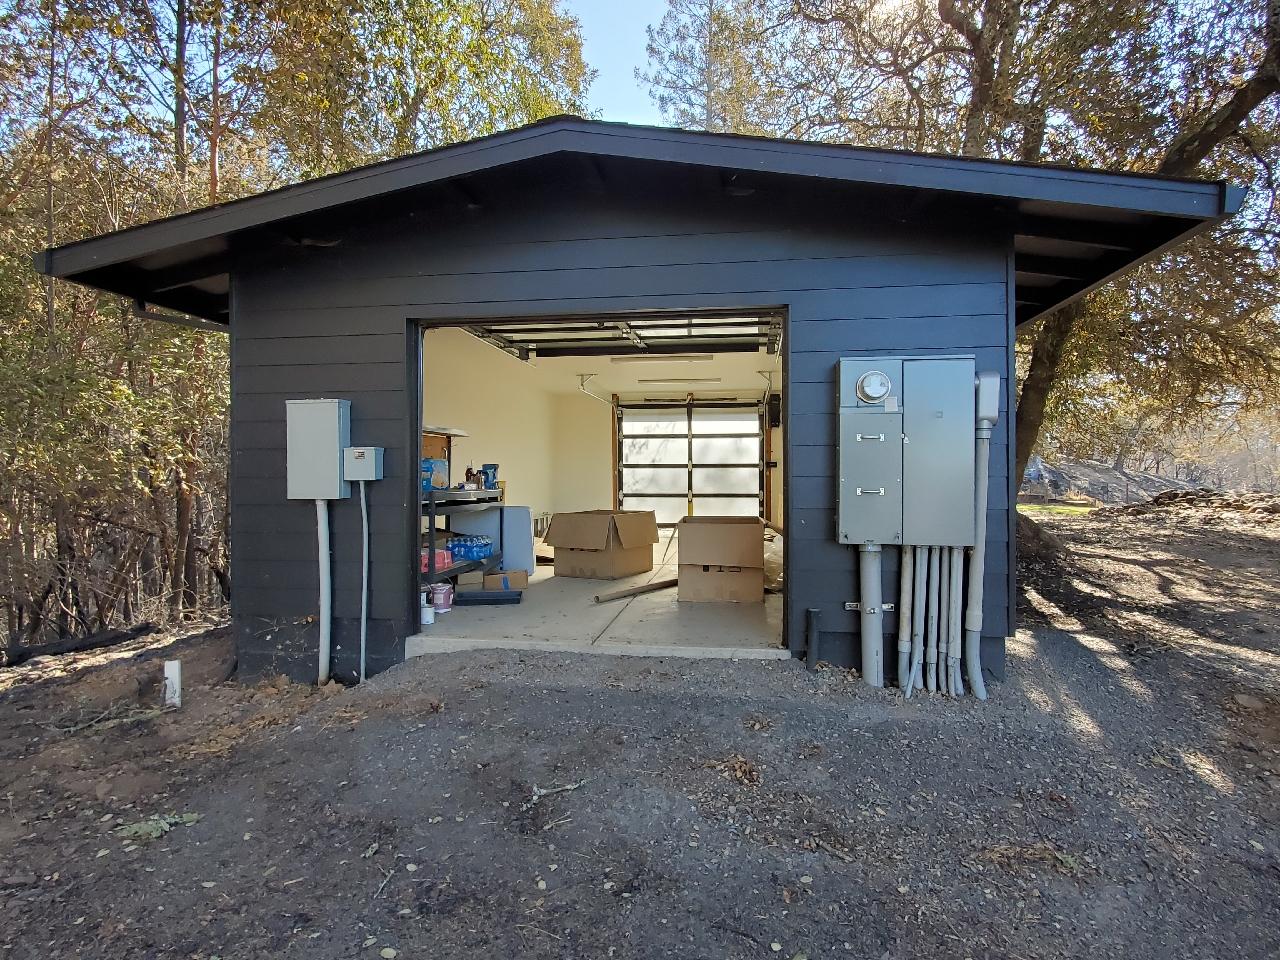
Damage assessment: affected